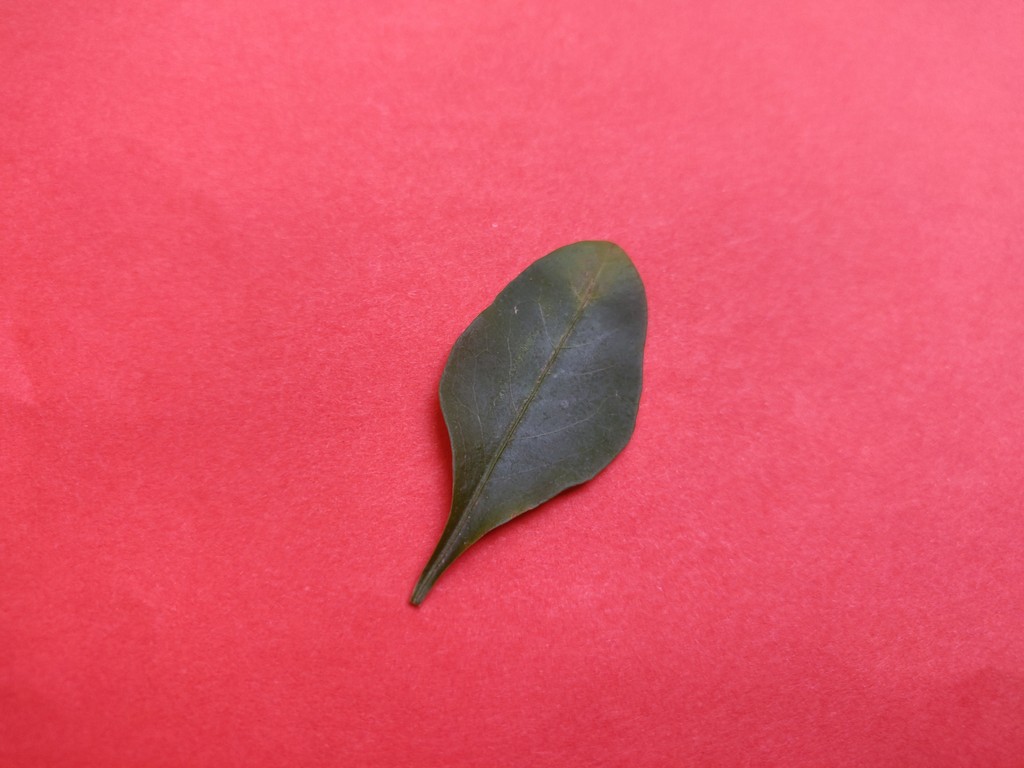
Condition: Unhealthy
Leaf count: single
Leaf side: front